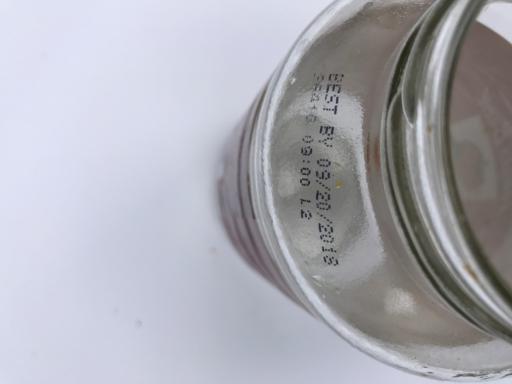
Waste category: glass